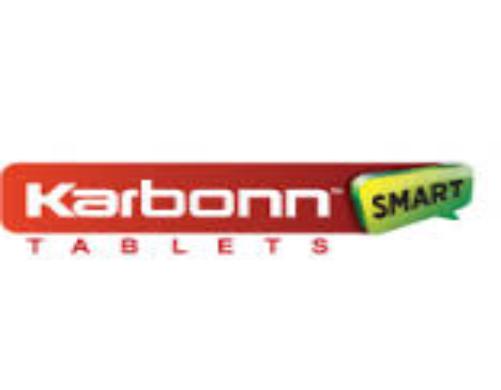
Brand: Karbonn
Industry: Electronic